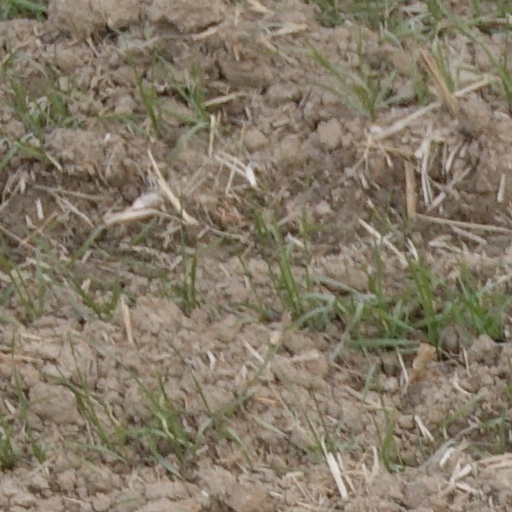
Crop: wheat